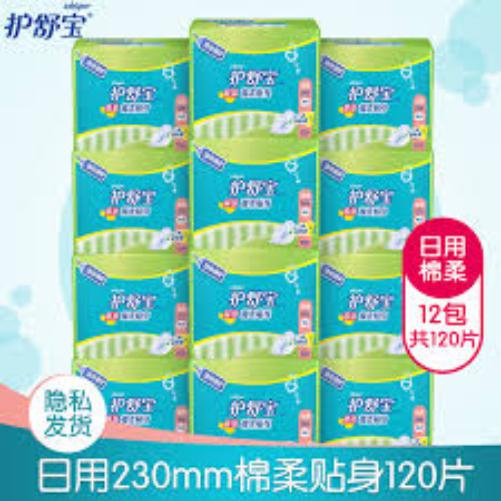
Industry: Necessities